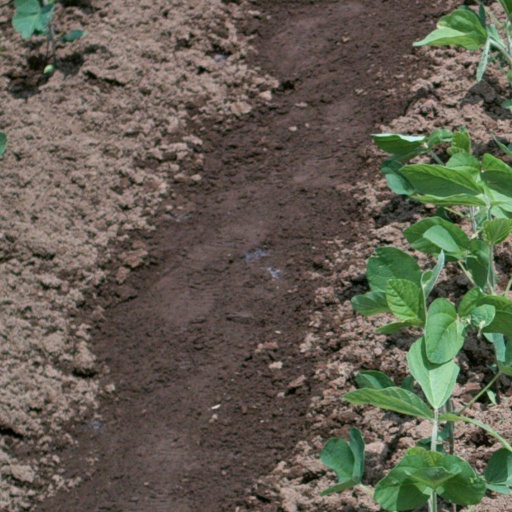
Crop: soybean